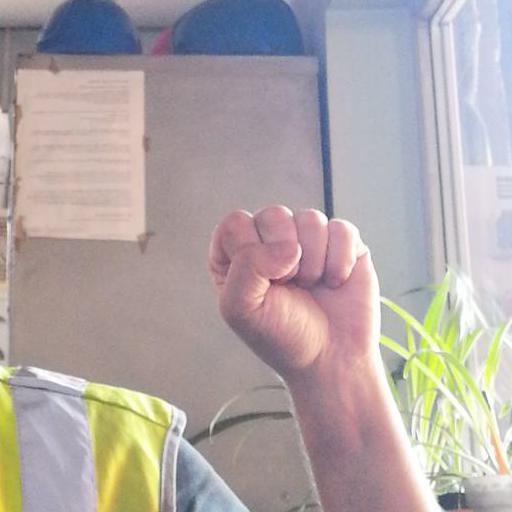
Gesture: fist